Erika de la Vega

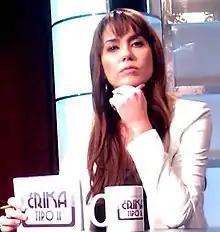
de la Vega in 2012

Erika Patricia de la Vega Quesada (born March 13, 1975) is a Venezuelan television host, comedian, actress and announcer. She has a son named Matías Ignacio who was born as a result of her relationship with the musician, producer and businessman Jesús Torres, with whom she has been married since 2012.